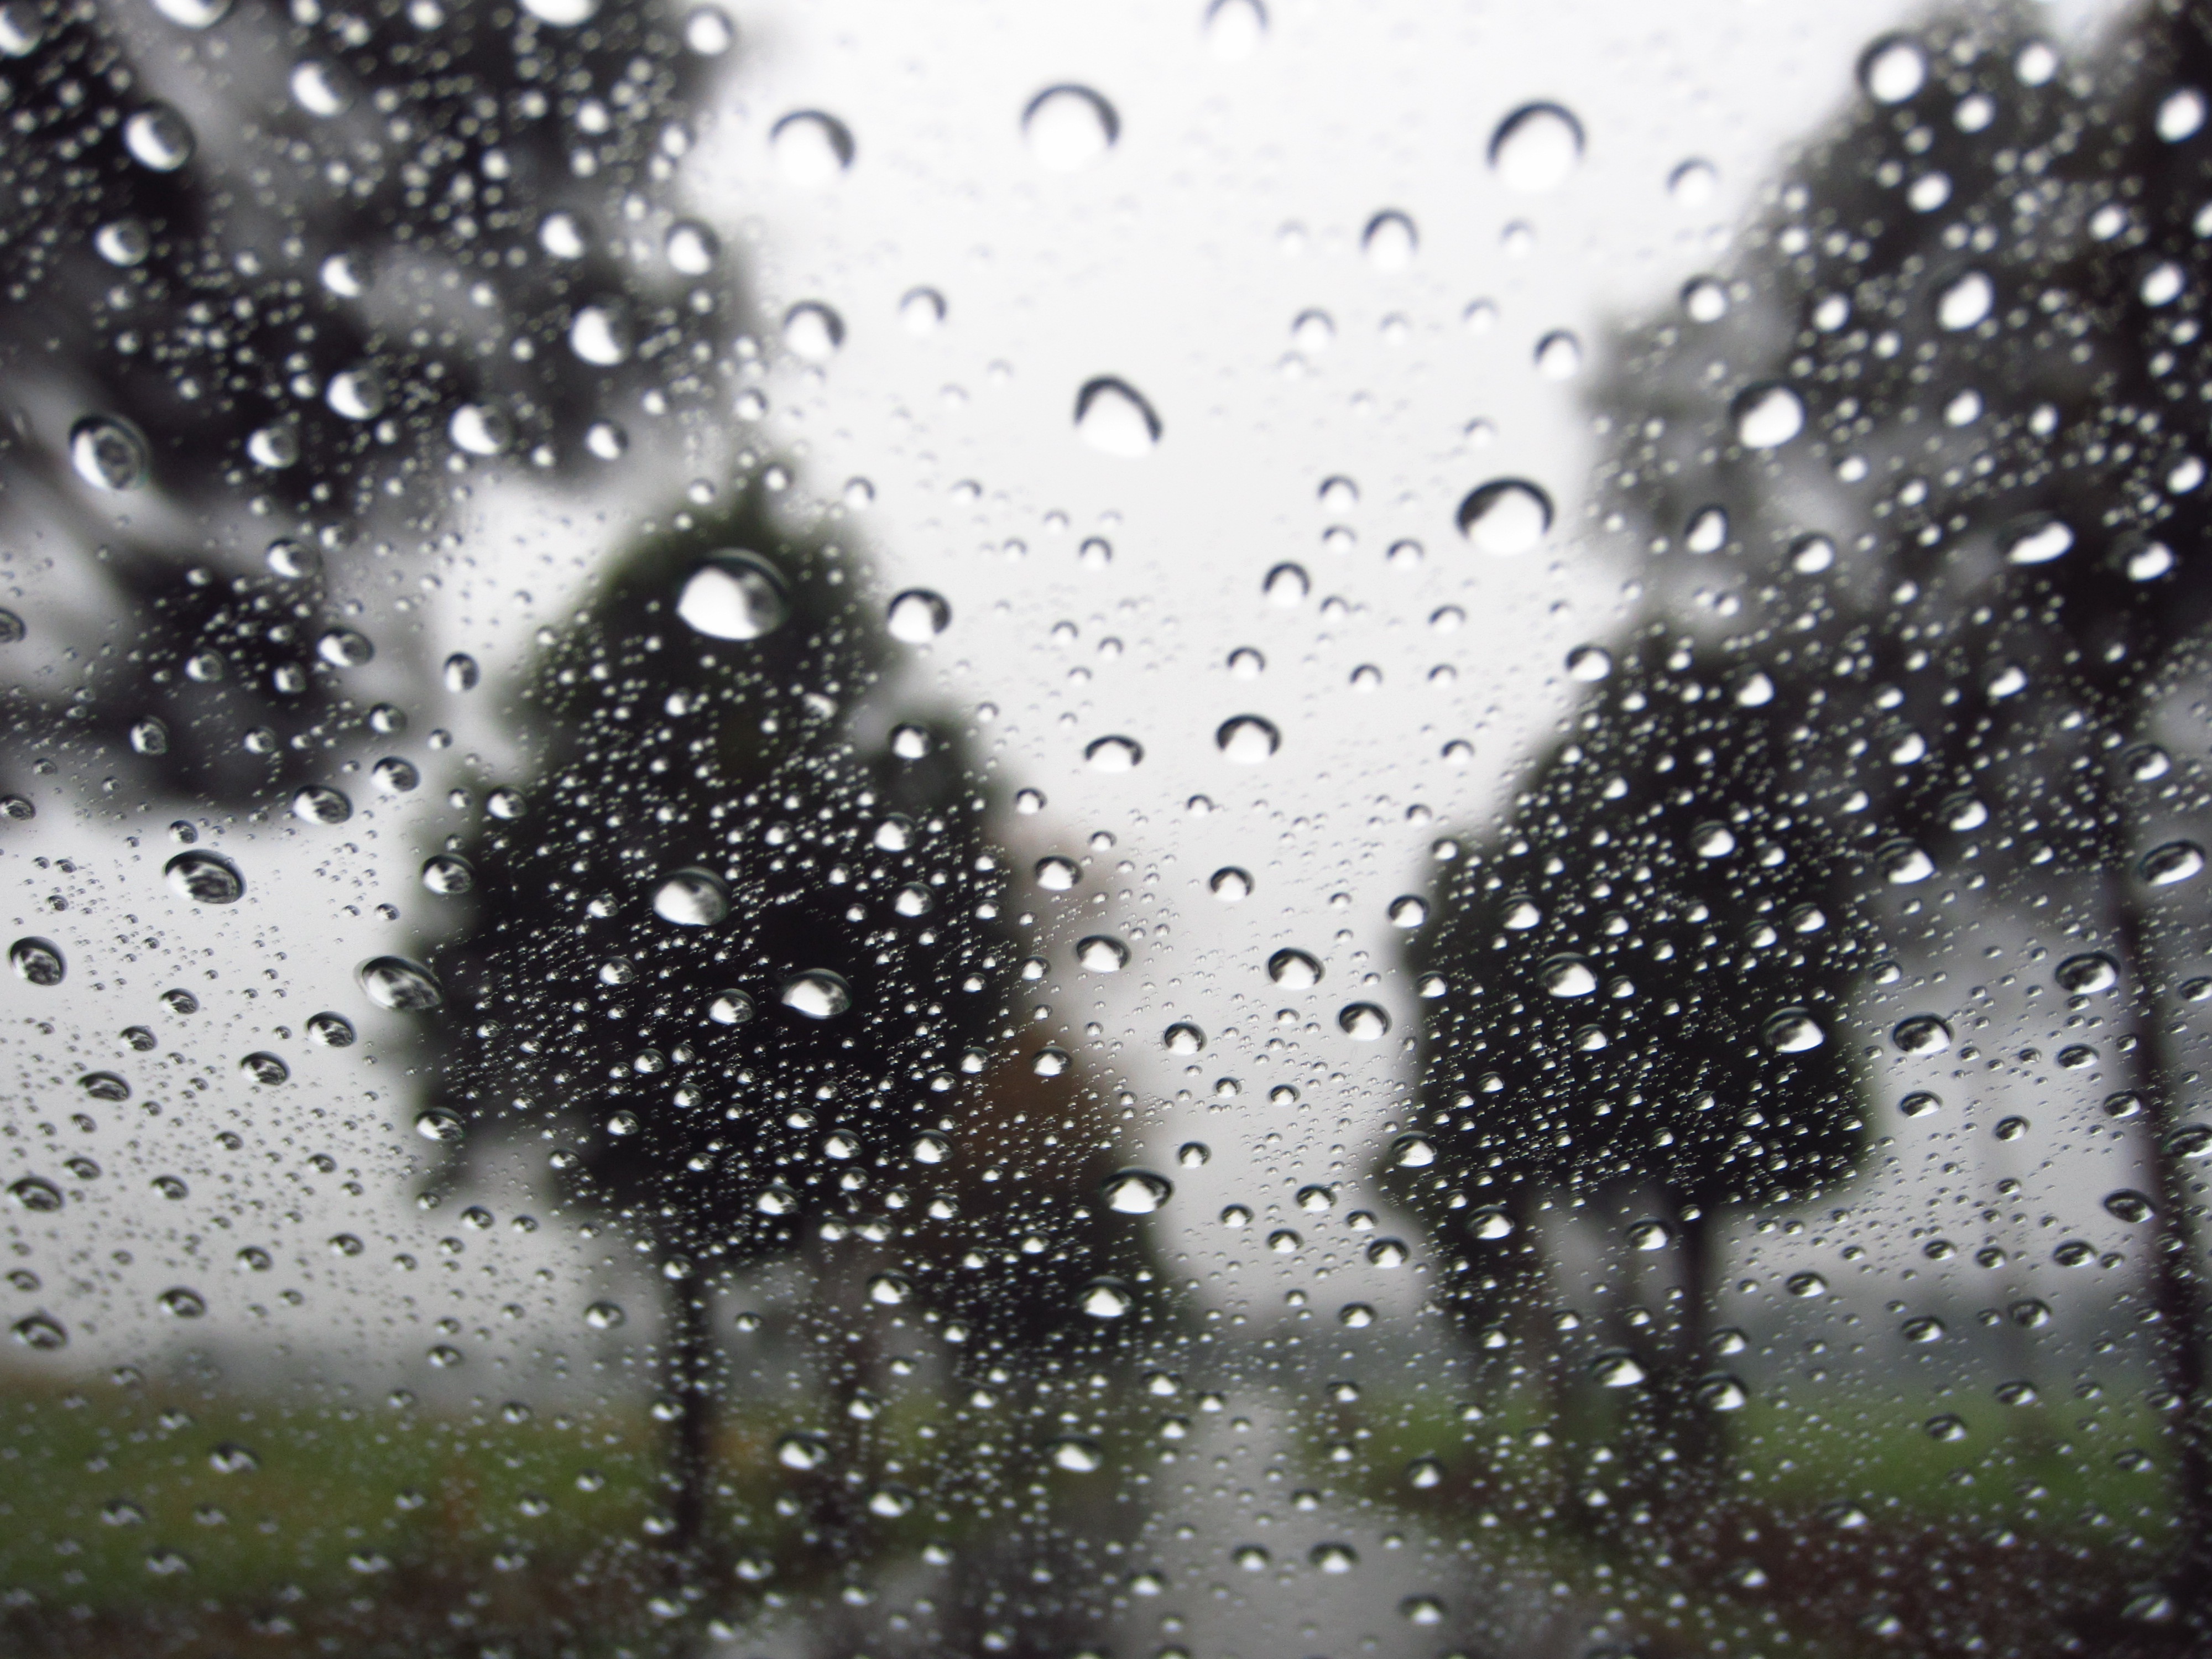
water, nature, snow, droplet, drop, black and white, plant, rain, leaf, window, glass, wet, weather, monochrome, surface, close up, trees, background, raindrops, freezing, macro photography